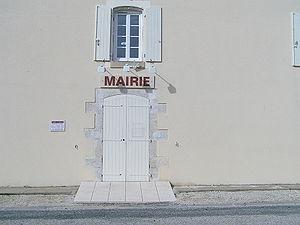
Chillac est une commune du sud-ouest de la France, située dans le département de la Charente.